Ancient Egyptian royal ships

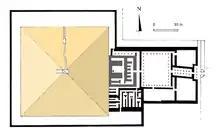

Neferirkare's Pyramid at Abusir is the largest structure in the region. The Abusir Papyri of Neferirkare mentions at least four boats in the area surrounding the pyramid. It claims that there are two ships in sealed rooms around the pyramid, and two other boats north and south of the pyramid.